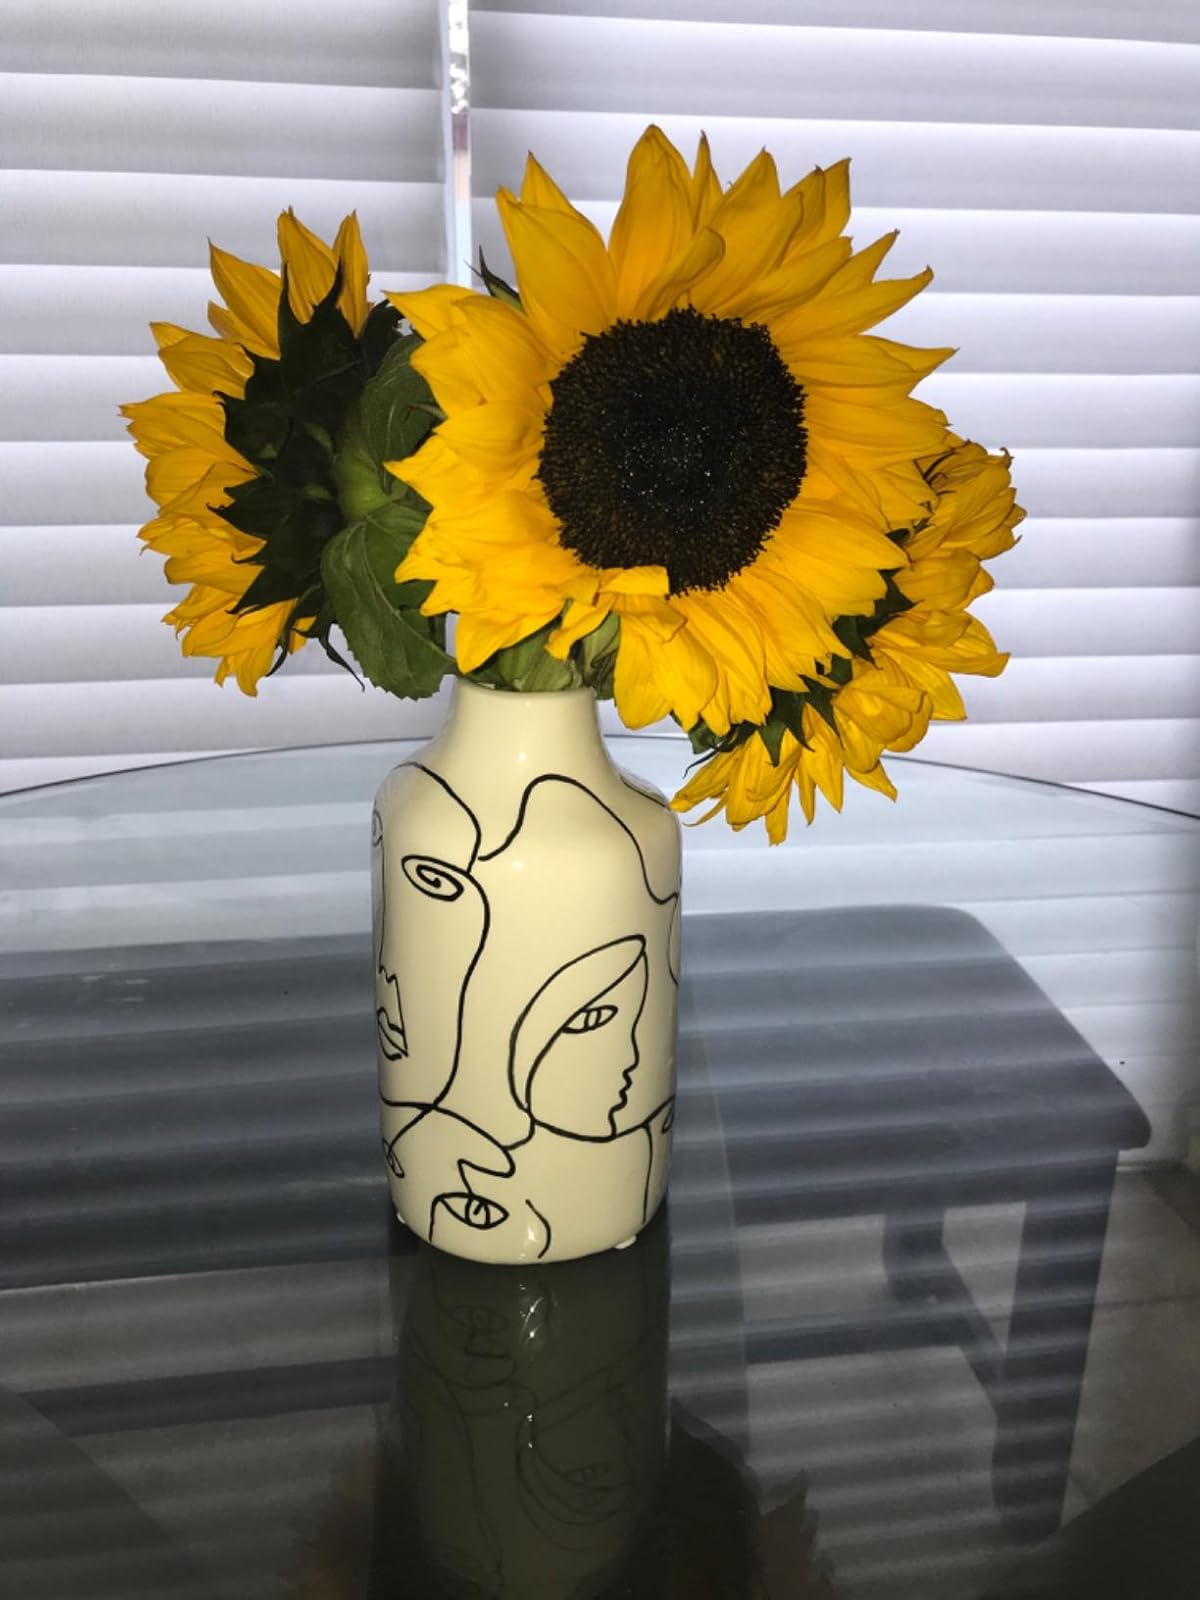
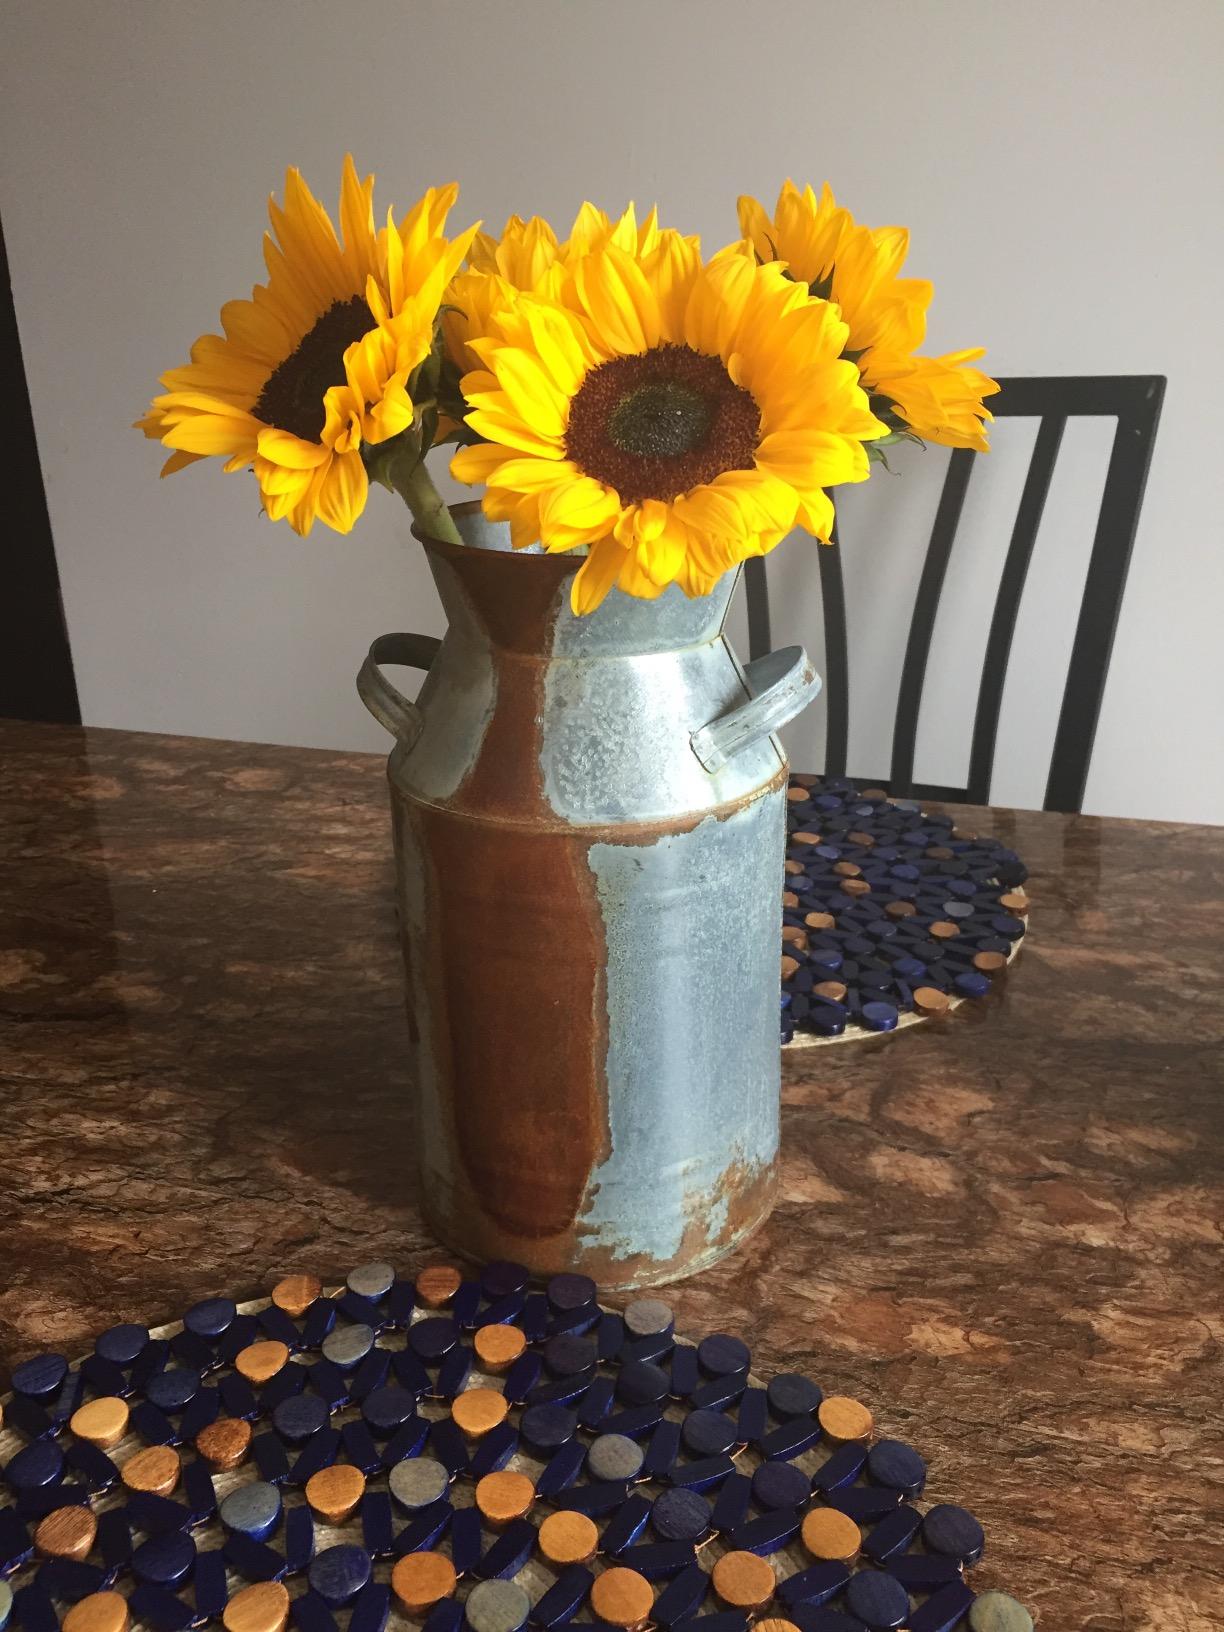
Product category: vase
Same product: no